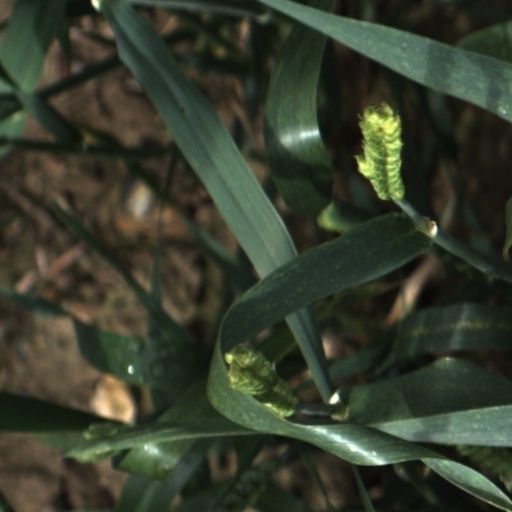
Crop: wheat